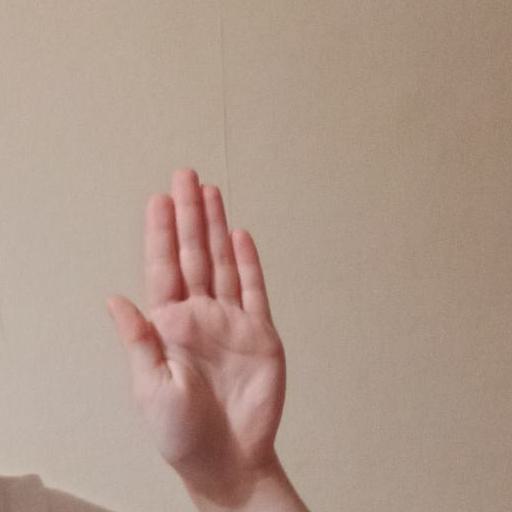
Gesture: stop